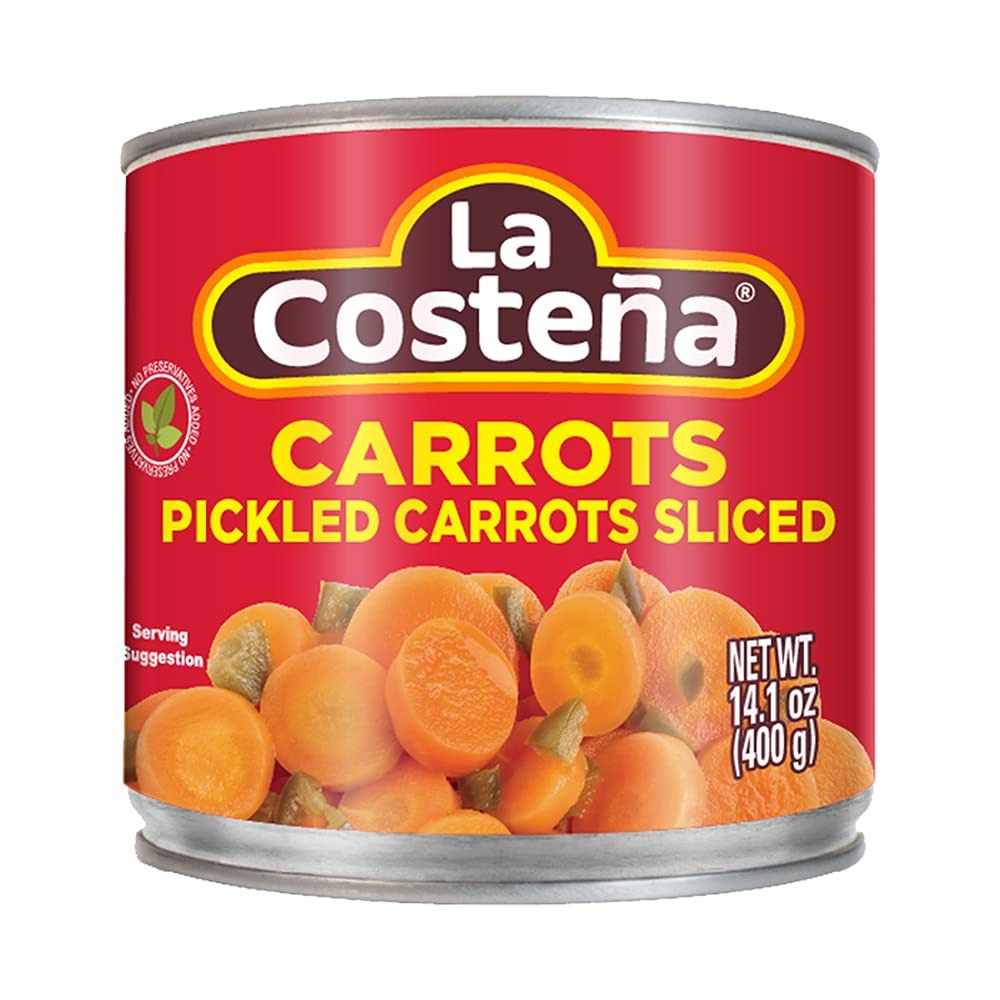
Item Name: La Costena Sliced Pickled Carrots 14.1oz
Bullet Point 1: La Costena Sliced Pickled Carrots 14.1 OZ
Bullet Point 2: Perfect spicy topping for your favorite snacks.
Bullet Point 3: Great garnish option for appetizers.
Bullet Point 4: Perfect ingredient to spice up cold salads and stews.
Product Description: La Costena Sliced Carrots, 14.1 Ounce.
Value: 1.0
Unit: Count

Price: 1.19